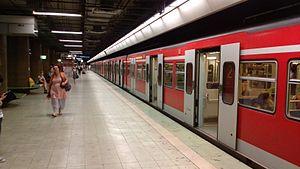
Stuttgart /ˈʃtutɡaʁt/ est la capitale du Land de Bade-Wurtemberg, dans le Sud de l'Allemagne. Sixième plus grande ville d'Allemagne, Stuttgart a une population de 613 392 habitants tandis que la région métropolitaine de Stuttgart en compte 5,3 millions.